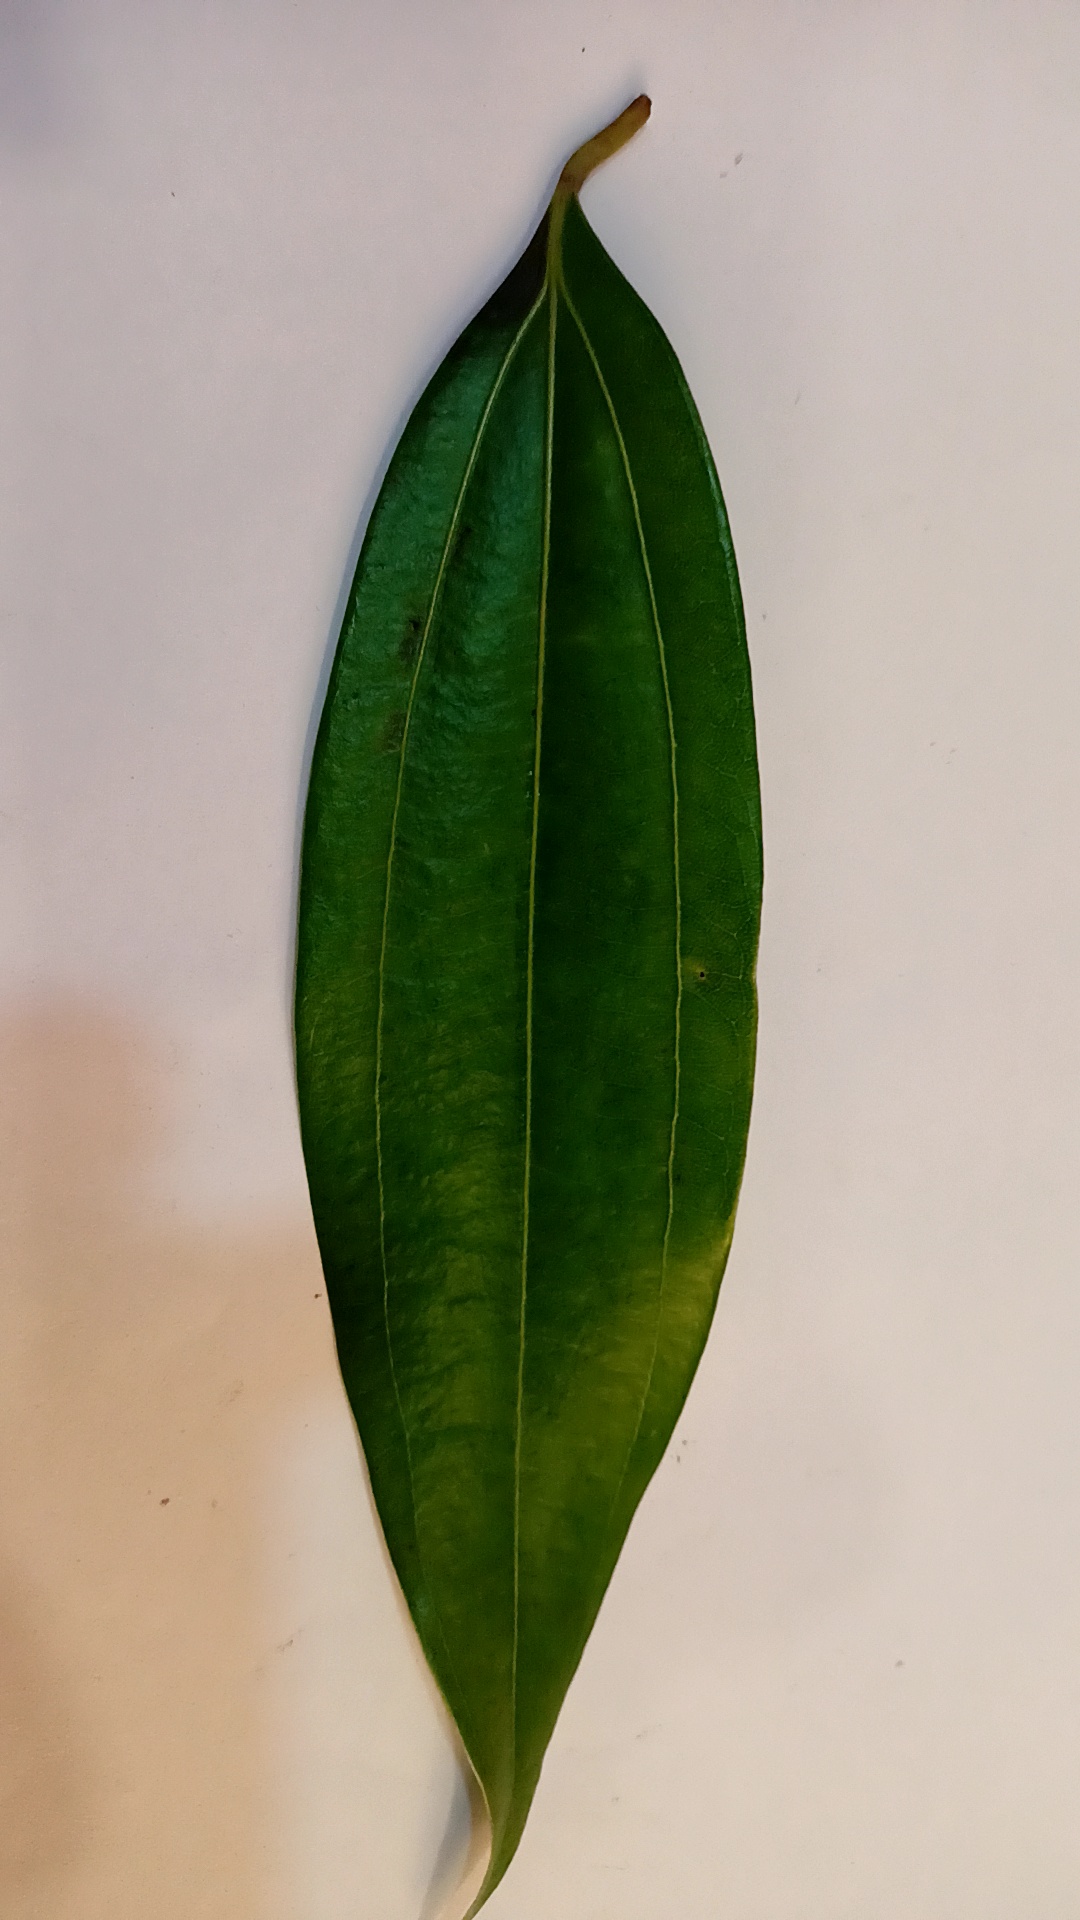
Label: Healthy